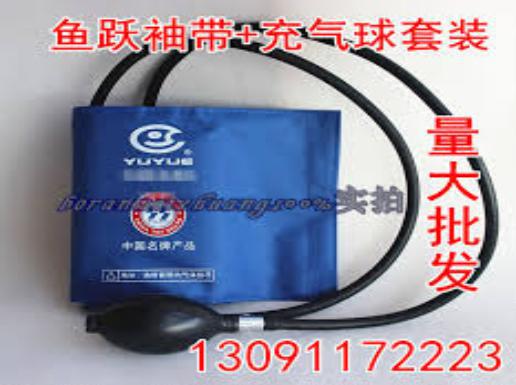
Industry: Medical